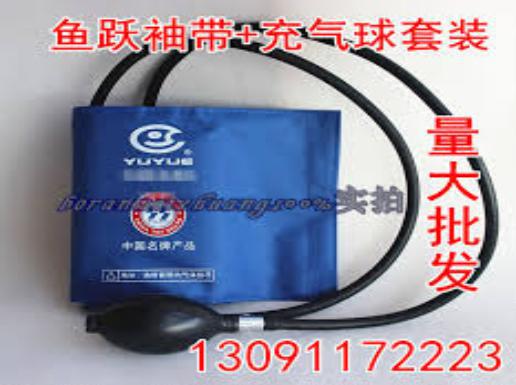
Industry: Medical